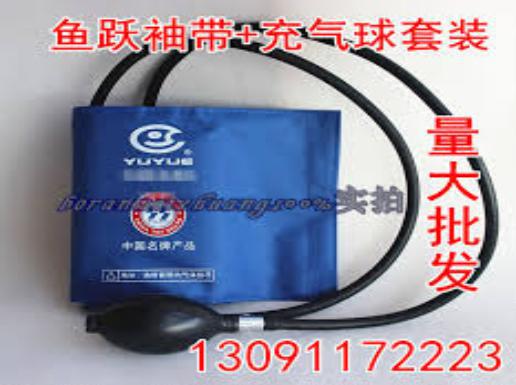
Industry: Medical